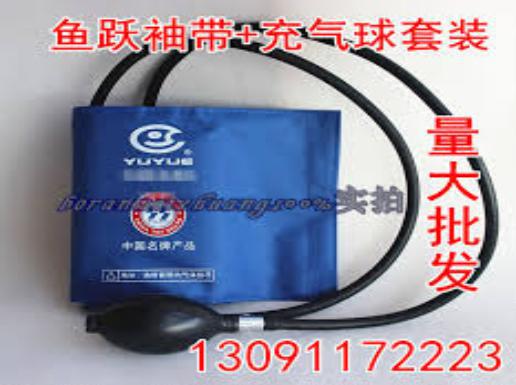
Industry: Medical